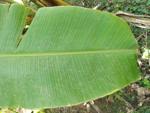
Label: xamthomonas